Creative Artists Agency

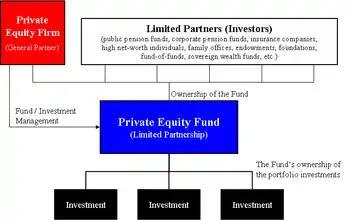
To expand, CAA borrowed capital from private equity firm TPG Capital. TPG owns 35% of CAA, according to one estimate in 2014.

CAA began an expansion into sports in 2006, under the leadership of CEO Richard Lovett. A report in "USA Today" suggested that CAA's development of its sports-related clientele was significant in 2007. A report in "Nexus" magazine in 2015 suggested that CAA was well-positioned to develop the E-Sports market. CAA puts together deals for sports stars such as writing their clients into fitness apps.